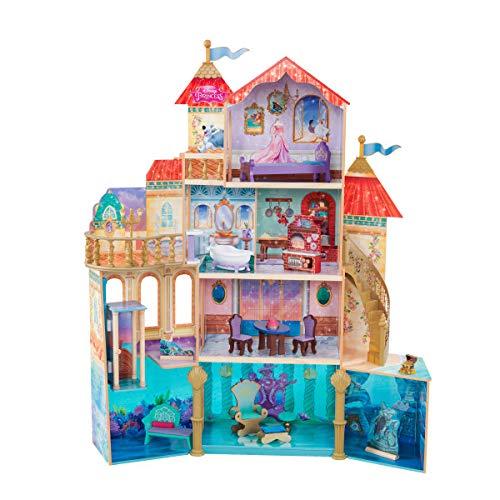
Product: KidKraft Disney Ariel Undersea Kingdom Dollhouse with Ez Kraft Assembly
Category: Toys & Games | Dolls & Accessories | Dollhouses
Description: Ez kraft assembly for less build time and more Play time.
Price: $129.99
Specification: ProductDimensions:51.2x17.9x59.1inches|ItemWeight:57.8pounds|ShippingWeight:57.8pounds(Viewshippingratesandpolicies)|ASIN:B081SKPQ9Z|Manufacturerrecommendedage:36months-10years